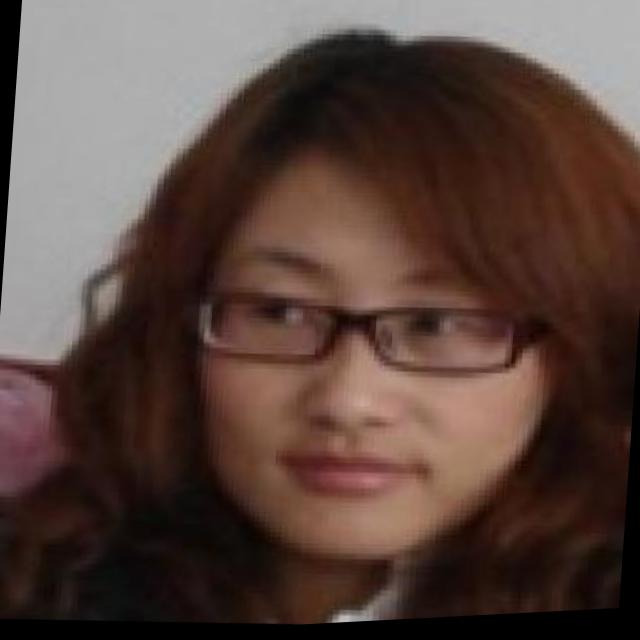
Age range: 21-44